Demographics of Burkina Faso

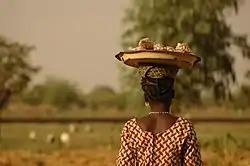
Peanut seller in Ouagadougou

Burkina Faso has a young age structure – the result of declining mortality combined with steady high fertility – and continues to experience rapid population growth, which is putting increasing pressure on the country's limited arable land. More than 65% of the population is under the age of 25, and the population is growing at 3% annually. Mortality rates, especially those of infants and children, have decreased because of improved health care, hygiene, and sanitation, but women continue to have an average of almost 6 children. Even if fertility were substantially reduced, today's large cohort entering their reproductive years would sustain high population growth for the foreseeable future. Only about a third of the population is literate and unemployment is widespread, dampening the economic prospects of Burkina Faso's large working-age population.